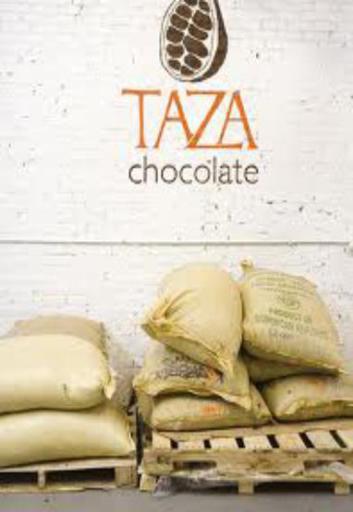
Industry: Food